The Lancer Band

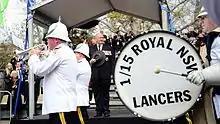
Lancer Band on parade

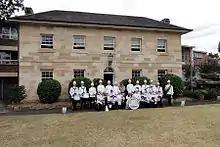
Linden House Museum

An official band was formed in 1889 and became fully funded in 1891. The Lancer Band, as it soon became known, has served continuously ever since.